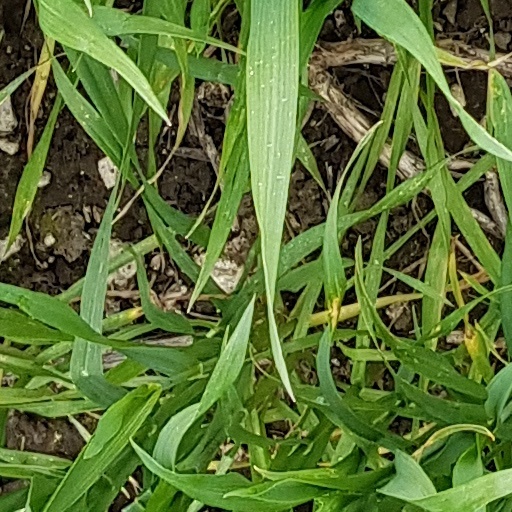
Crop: wheat